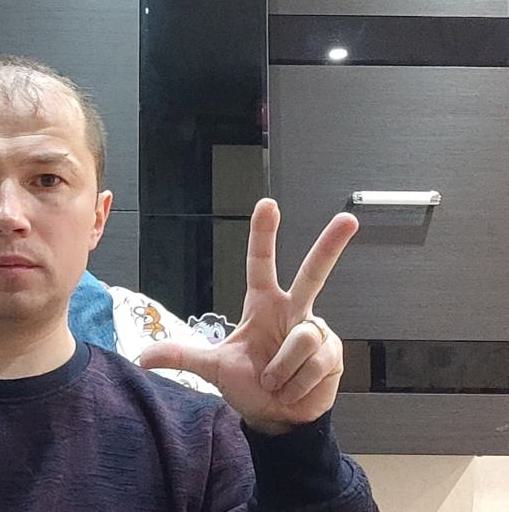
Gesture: three2